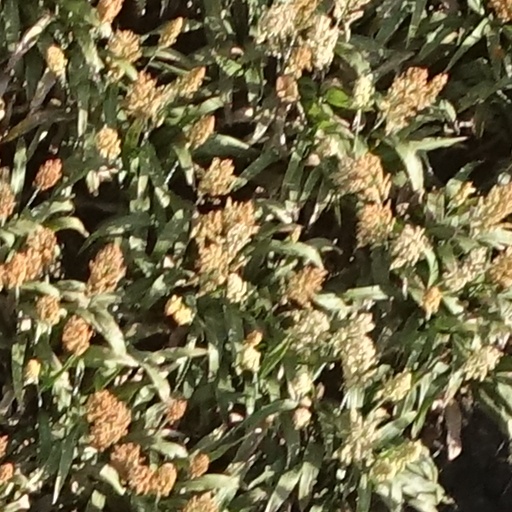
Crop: sorghum